Wexner Center for the Arts

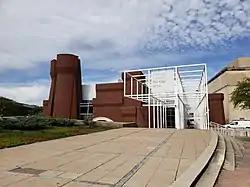

The Wexner Center for the Arts is the Ohio State University's "multidisciplinary, international laboratory for the exploration and advancement of contemporary art."